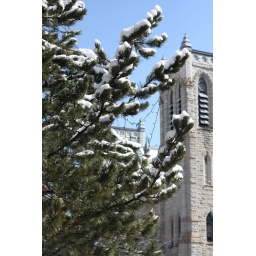
Snow on the pine trees in downtown Minneapolis. It's almost like Christmas - but three months late.